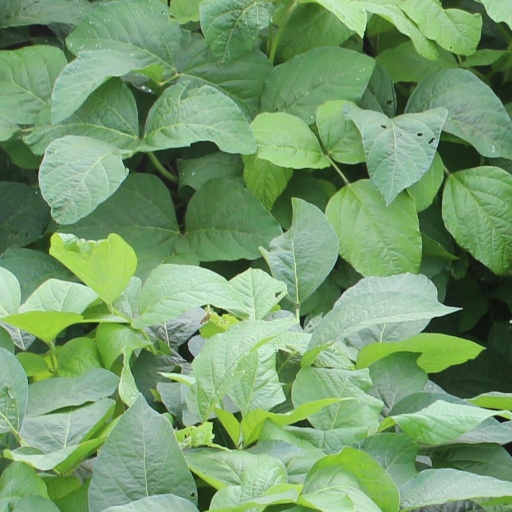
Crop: soybean